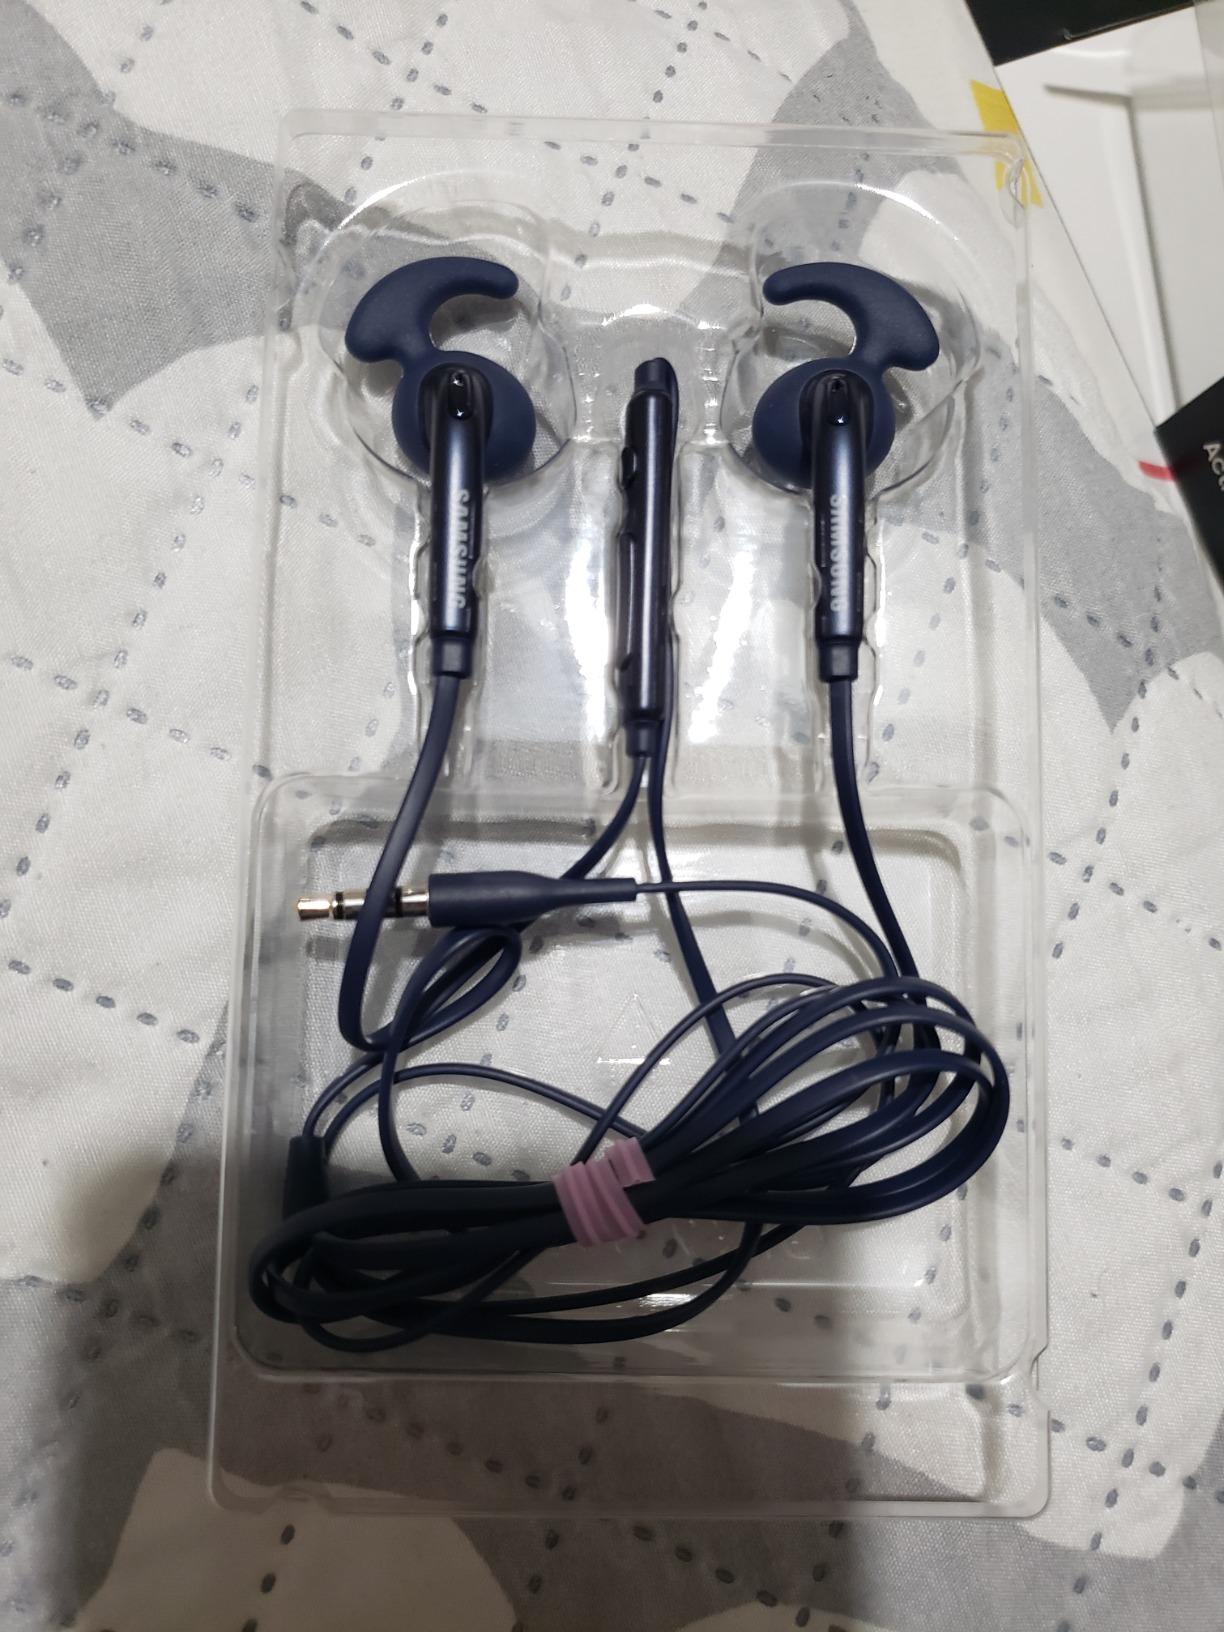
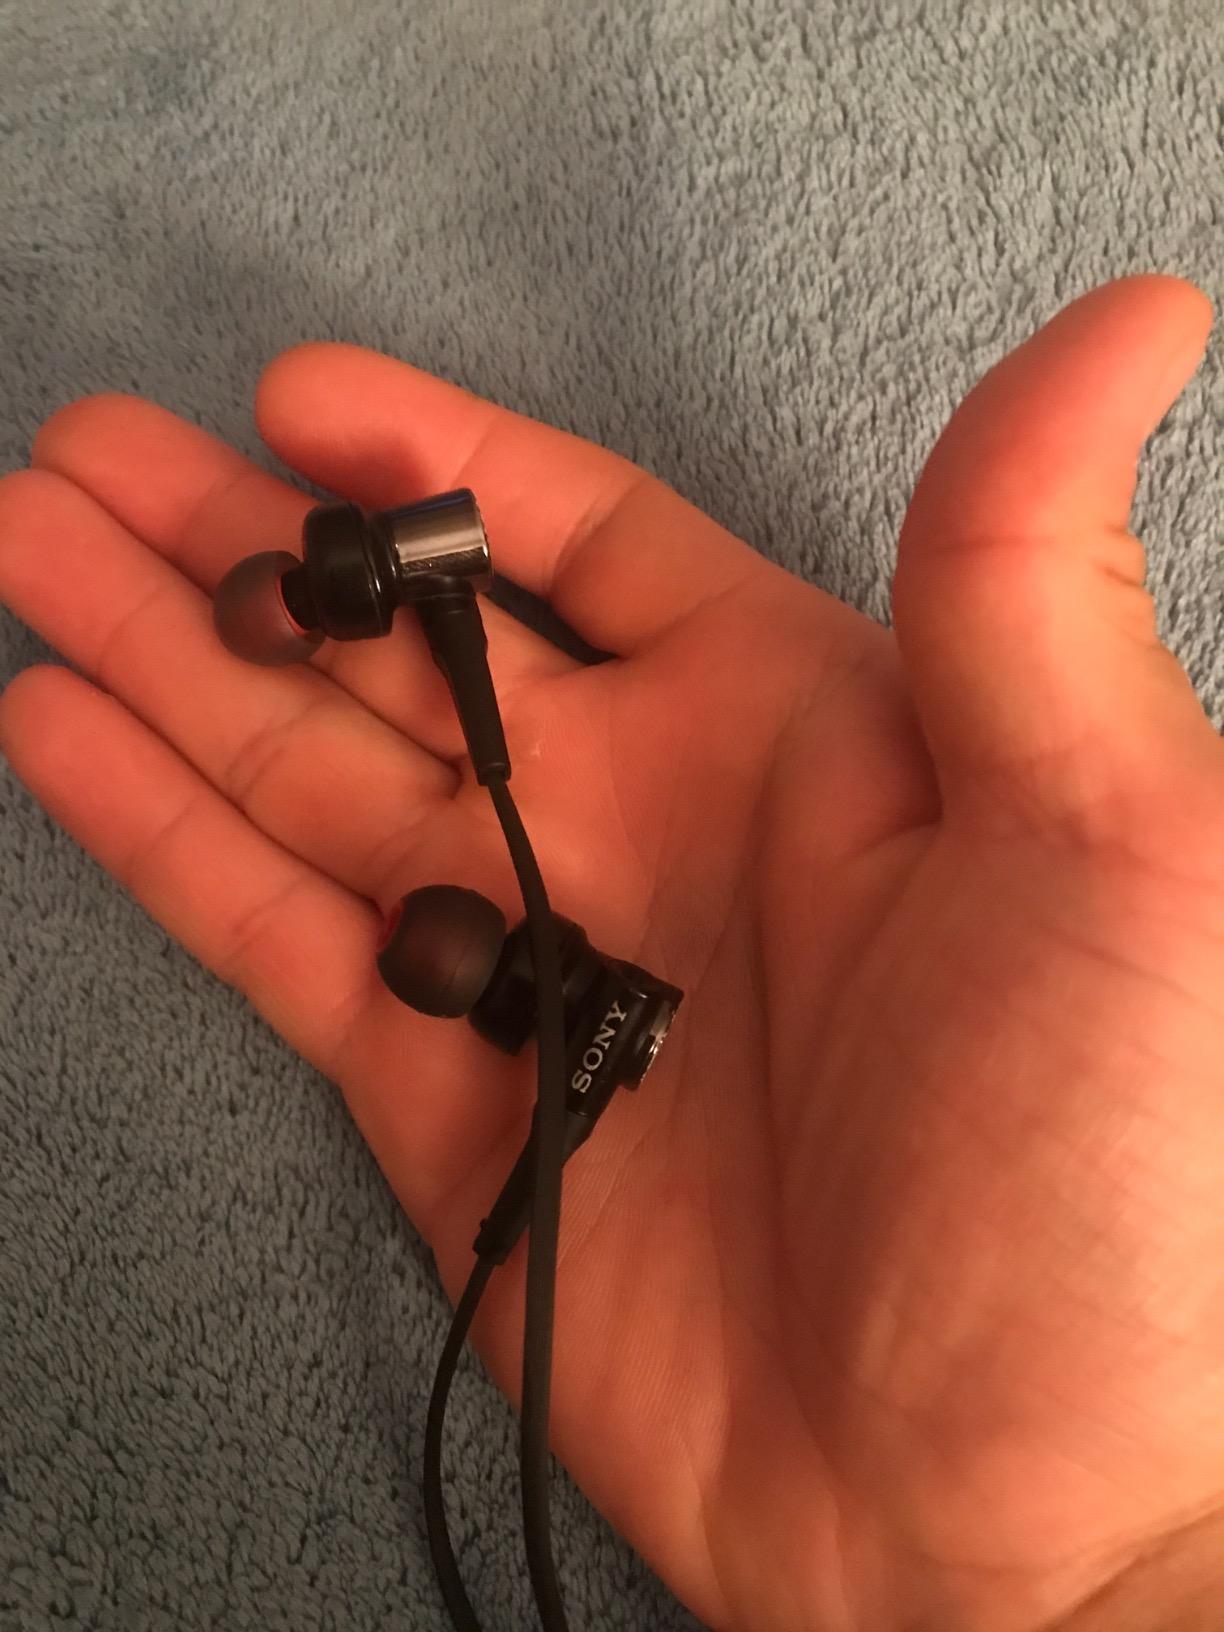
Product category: headphones
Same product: no